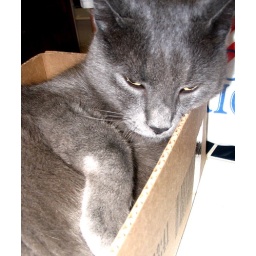
Our Russian Blue kitty cat in his favorite box.